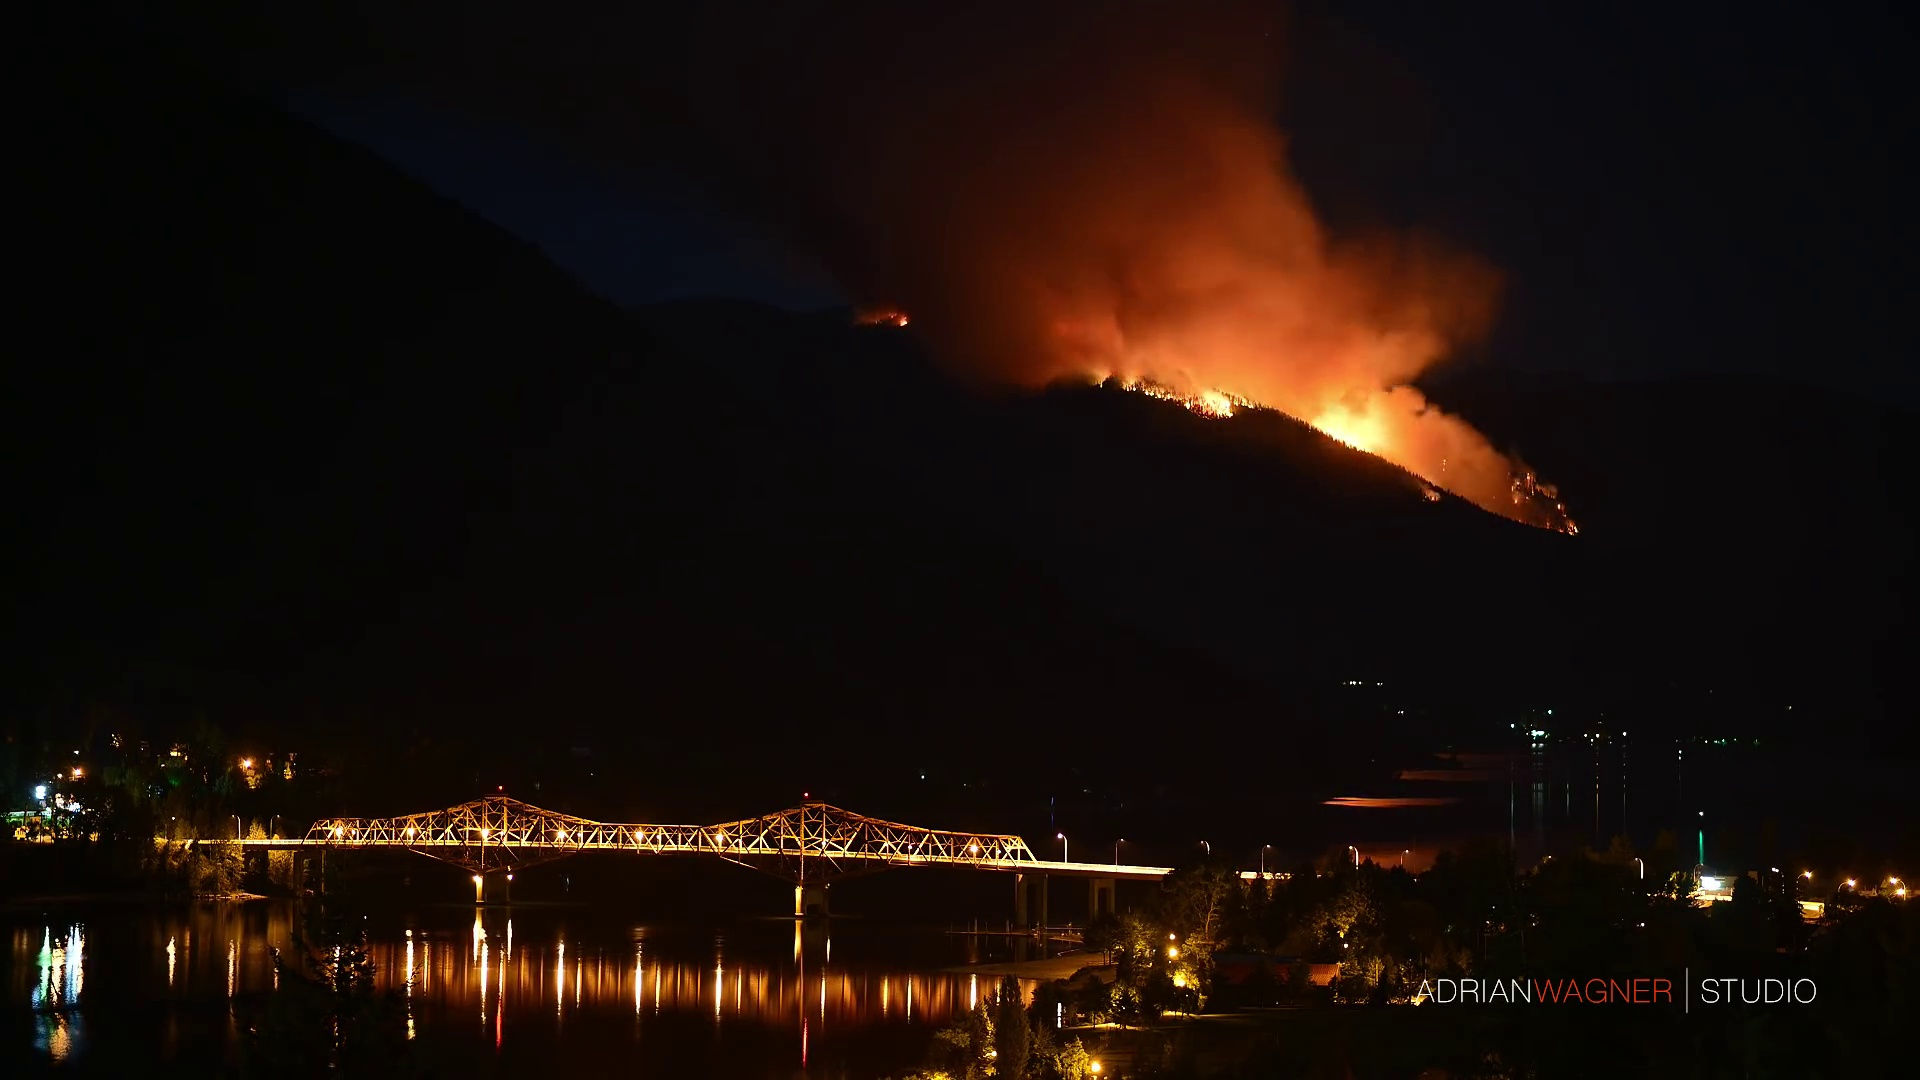
Fire: yes
Smoke: yes